List of professional wrestling attendance records in Canada

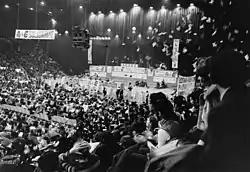
The Montreal Forum, one of Quebec's most popular wrestling venues during the "Territory-era", set numerous attendance records between 1936 and 1987.

The following is a list of professional wrestling attendance records in the Canada. The list is dominated by the American professional wrestling promotion World Wrestling Entertainment which has controlled the industry in North America since 2002. As the World Wrestling Federation, it became the first national promotion in the U.S. during the 1980s wrestling boom. The company forced Canada's three major promotions, Lutte Internationale, Maple Leaf Wrestling, and Stampede Wrestling, out of business during this period.